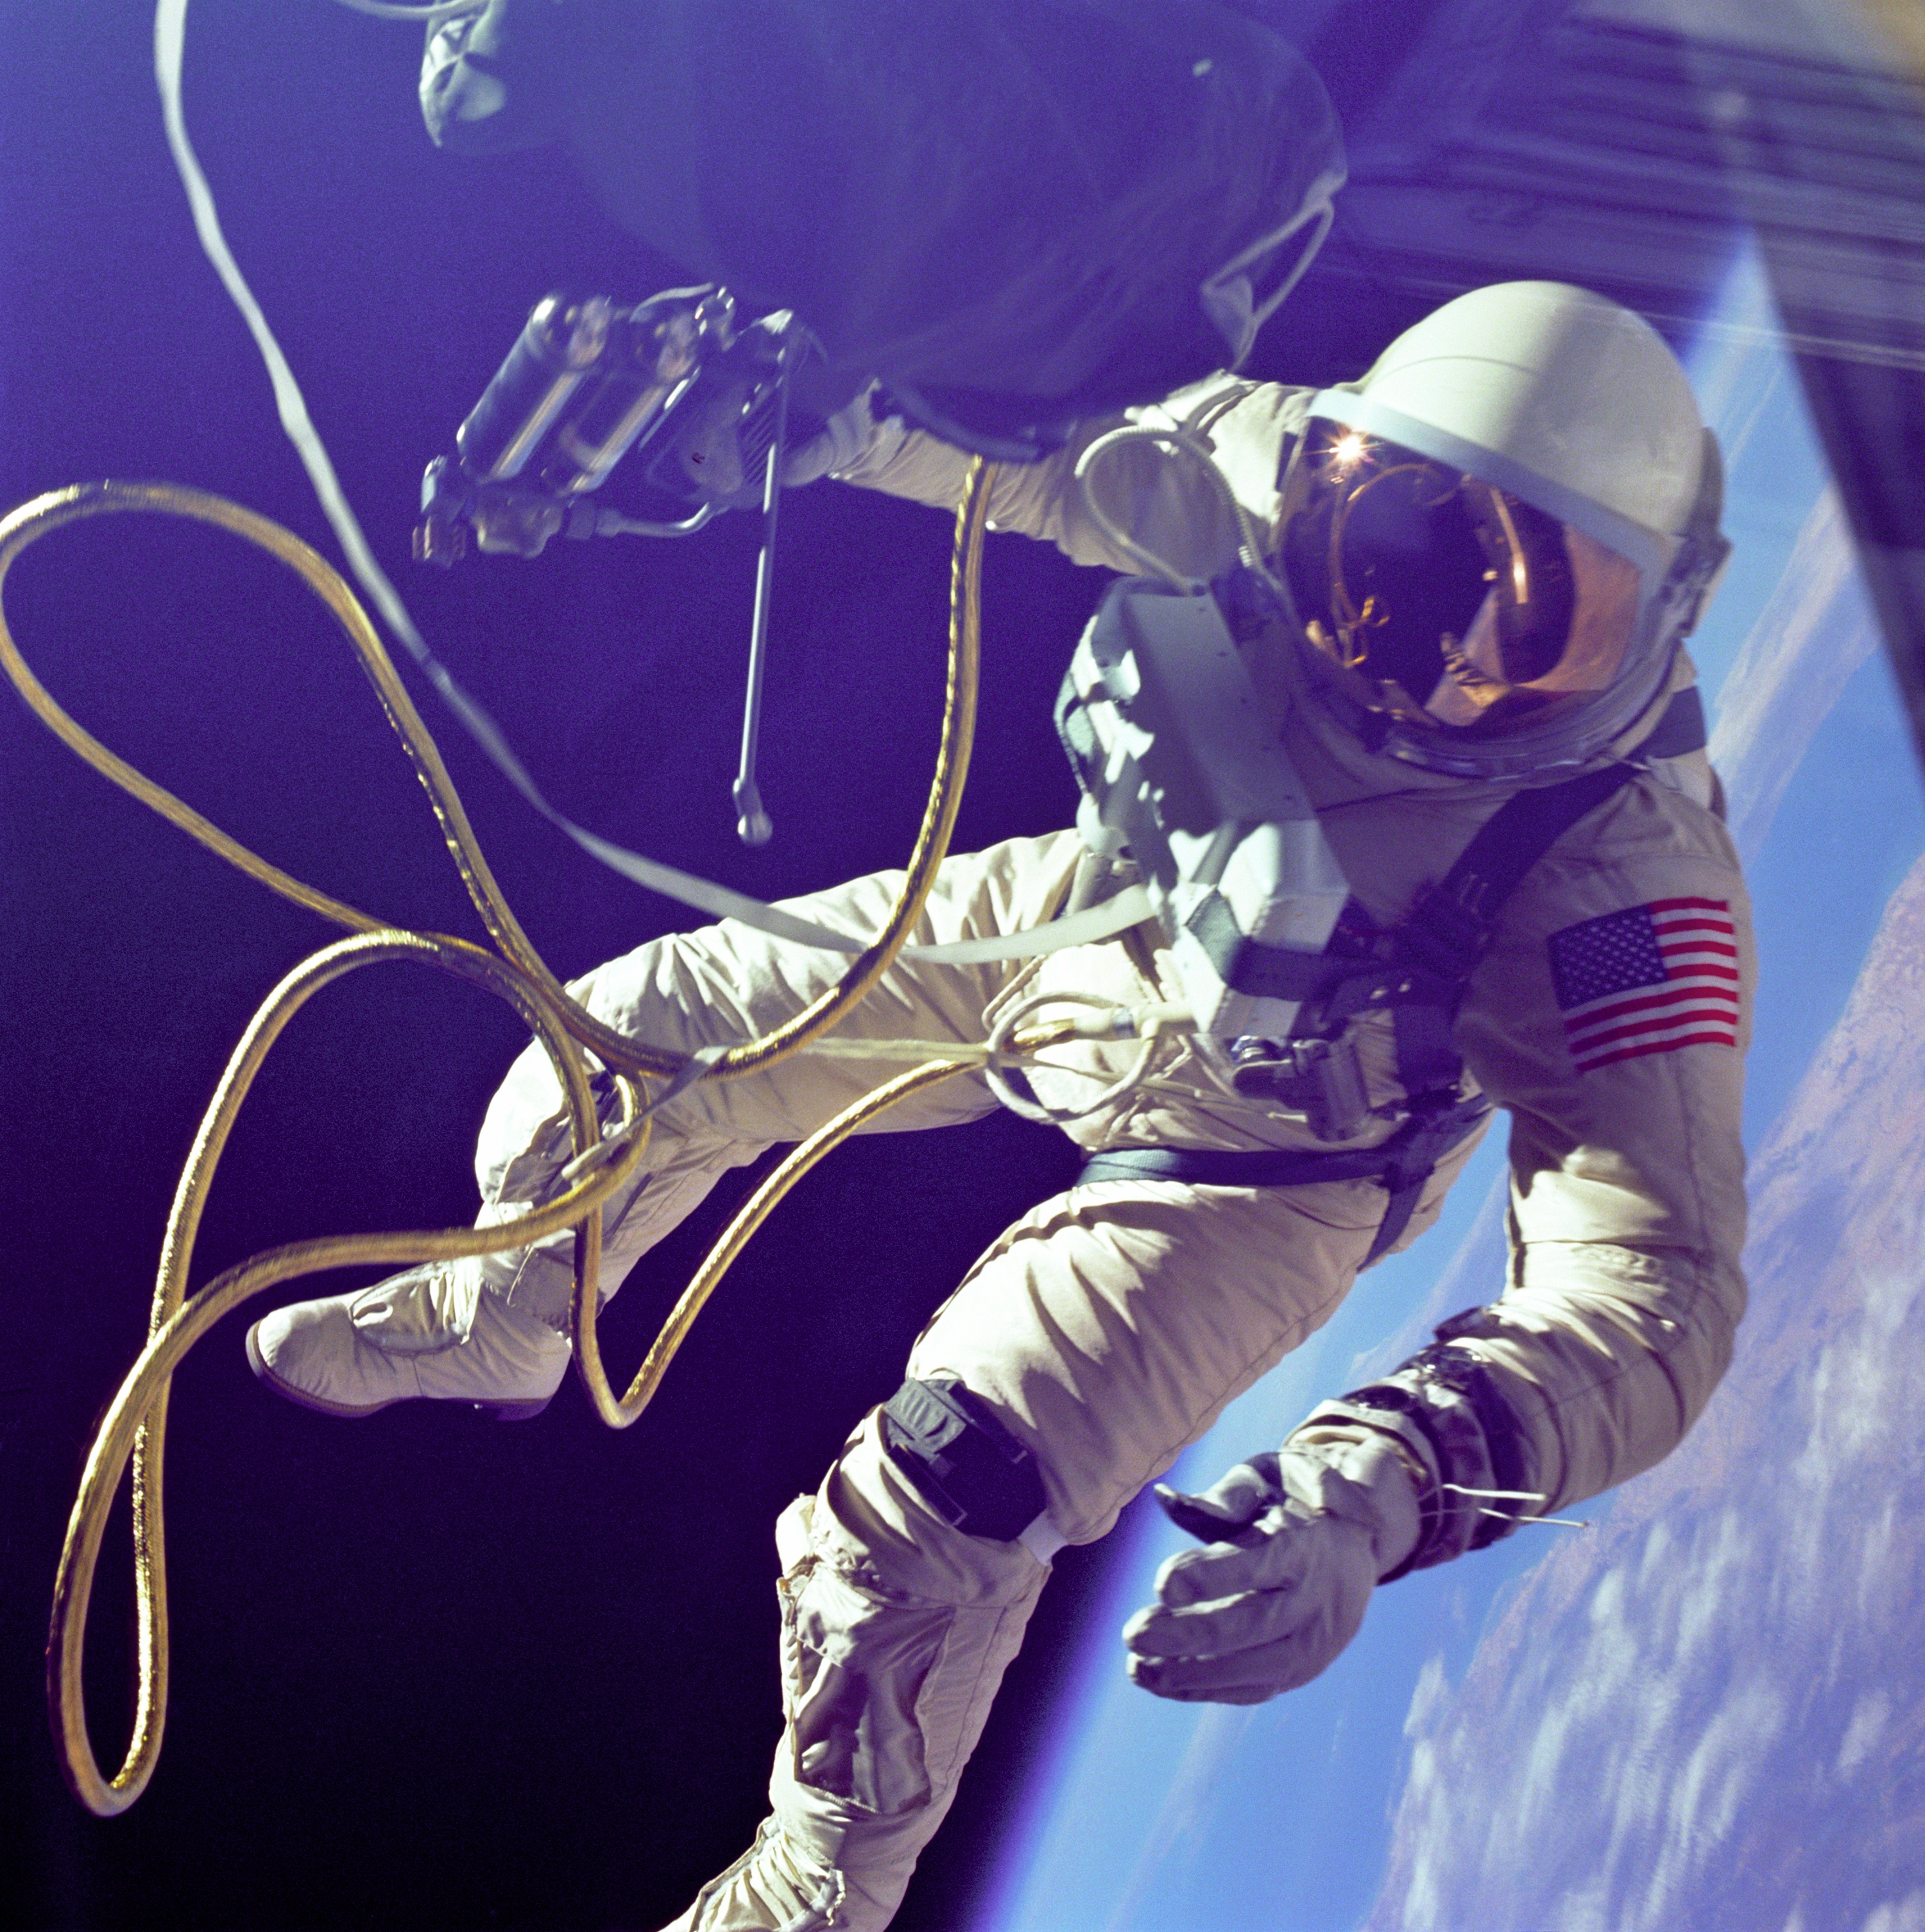
purple, space, blue, galaxy, astronaut, nasa, science, astronomy, illustration, cool, universe, sunglasses, eyewear, cosmonaut, eva, vastness, orbit, spacewalk, extravehicular activity, spaceman, computer wallpaper, personal protective equipment, diving equipment, edward white